Black Canadians in Ontario

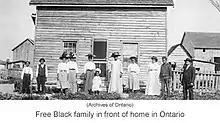
Free Black family in front of home in Ontario

There was not a major influx of black people into Canada until the passage of the Fugitive Slave Act of 1850 in the United States. The law made it easier for slave catchers to apprehend African Americans, and freedom seekers planned to settle in what is now Ontario. Some slave catchers came into Canada to earn a reward for capturing enslaved people and re-enslaving them. An enslaver attempted to take his former bondsman, Joseph Alexander, from Chatham. Black community members and Alexander talked to his former enslaver, and the crowd refused to allow him to be taken. The enslaver left Chatham without Alexander, who lived free. "See also Chatham Vigilance Committee."